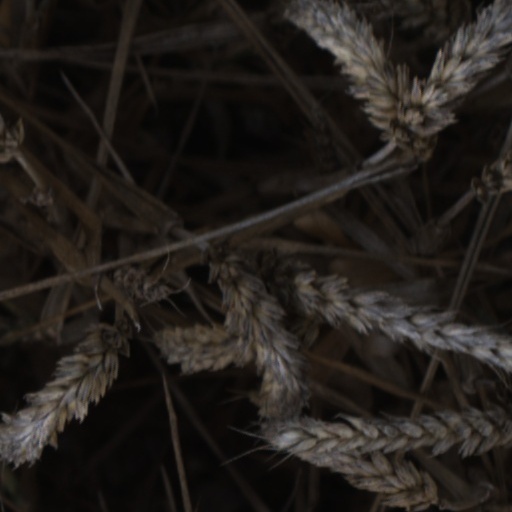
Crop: wheat